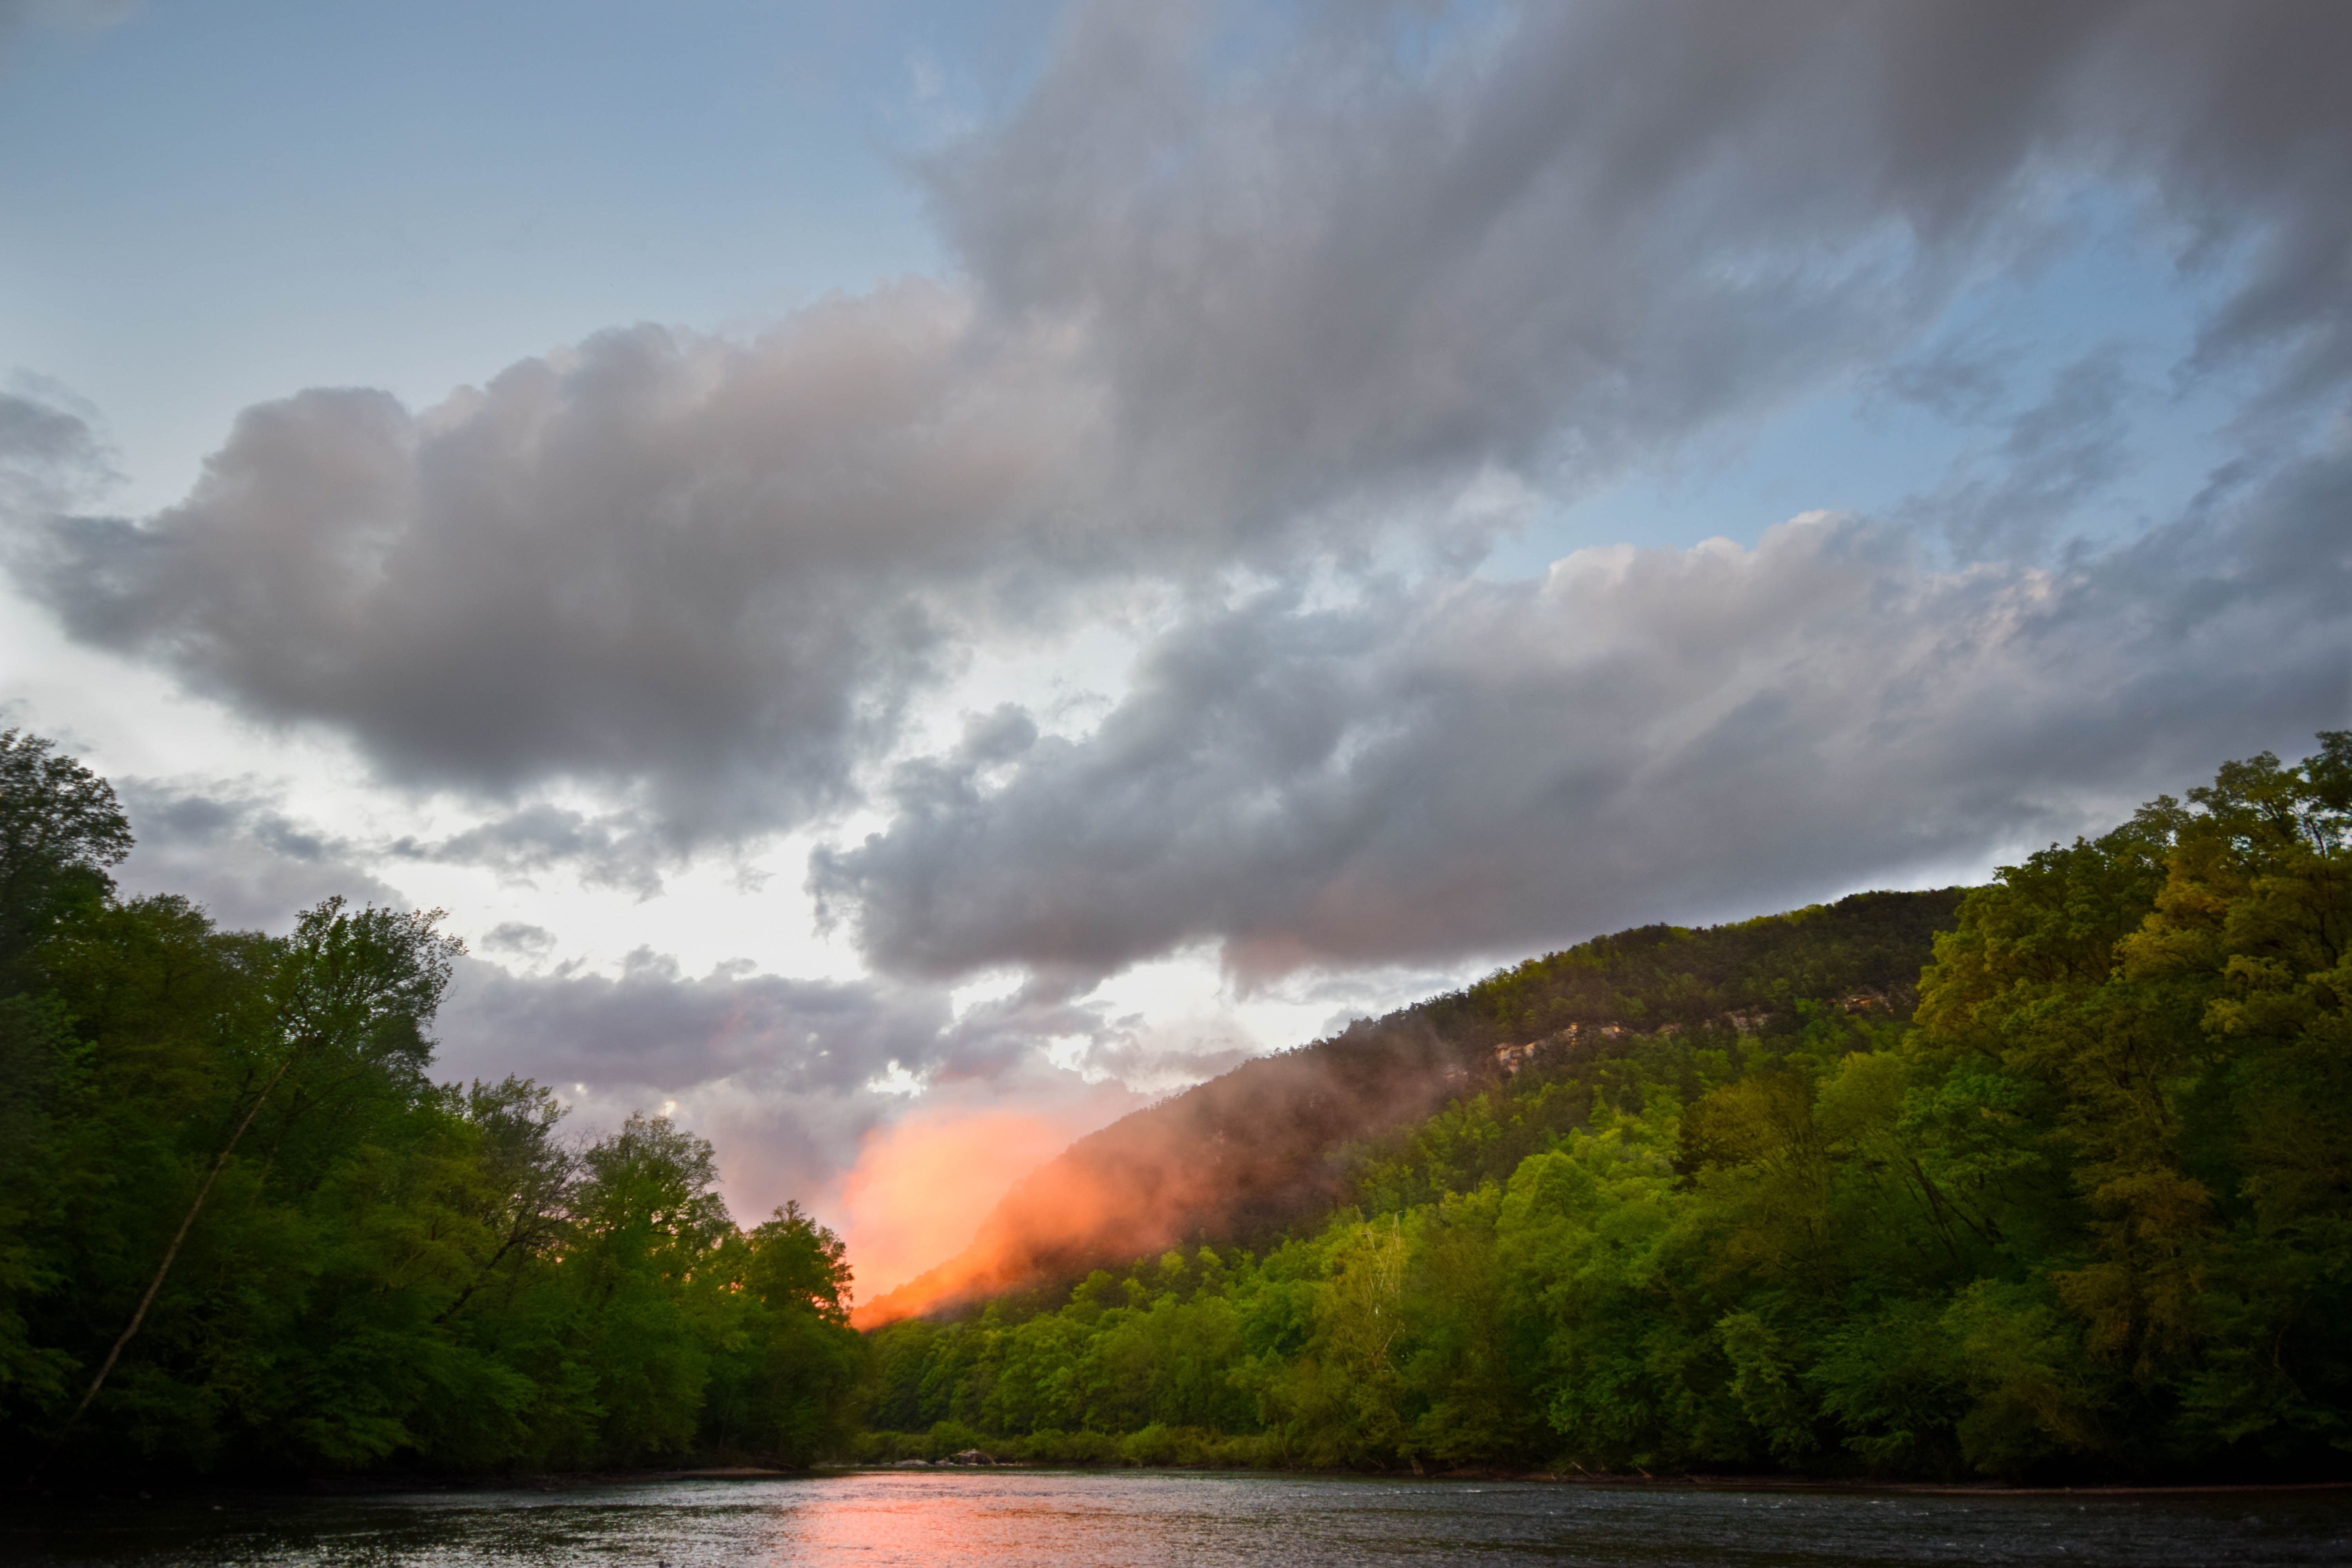
landscape, nature, mountain, cloud, sky, morning, lake, dawn, river, dusk, weather, loch, meteorological phenomenon, atmospheric phenomenon